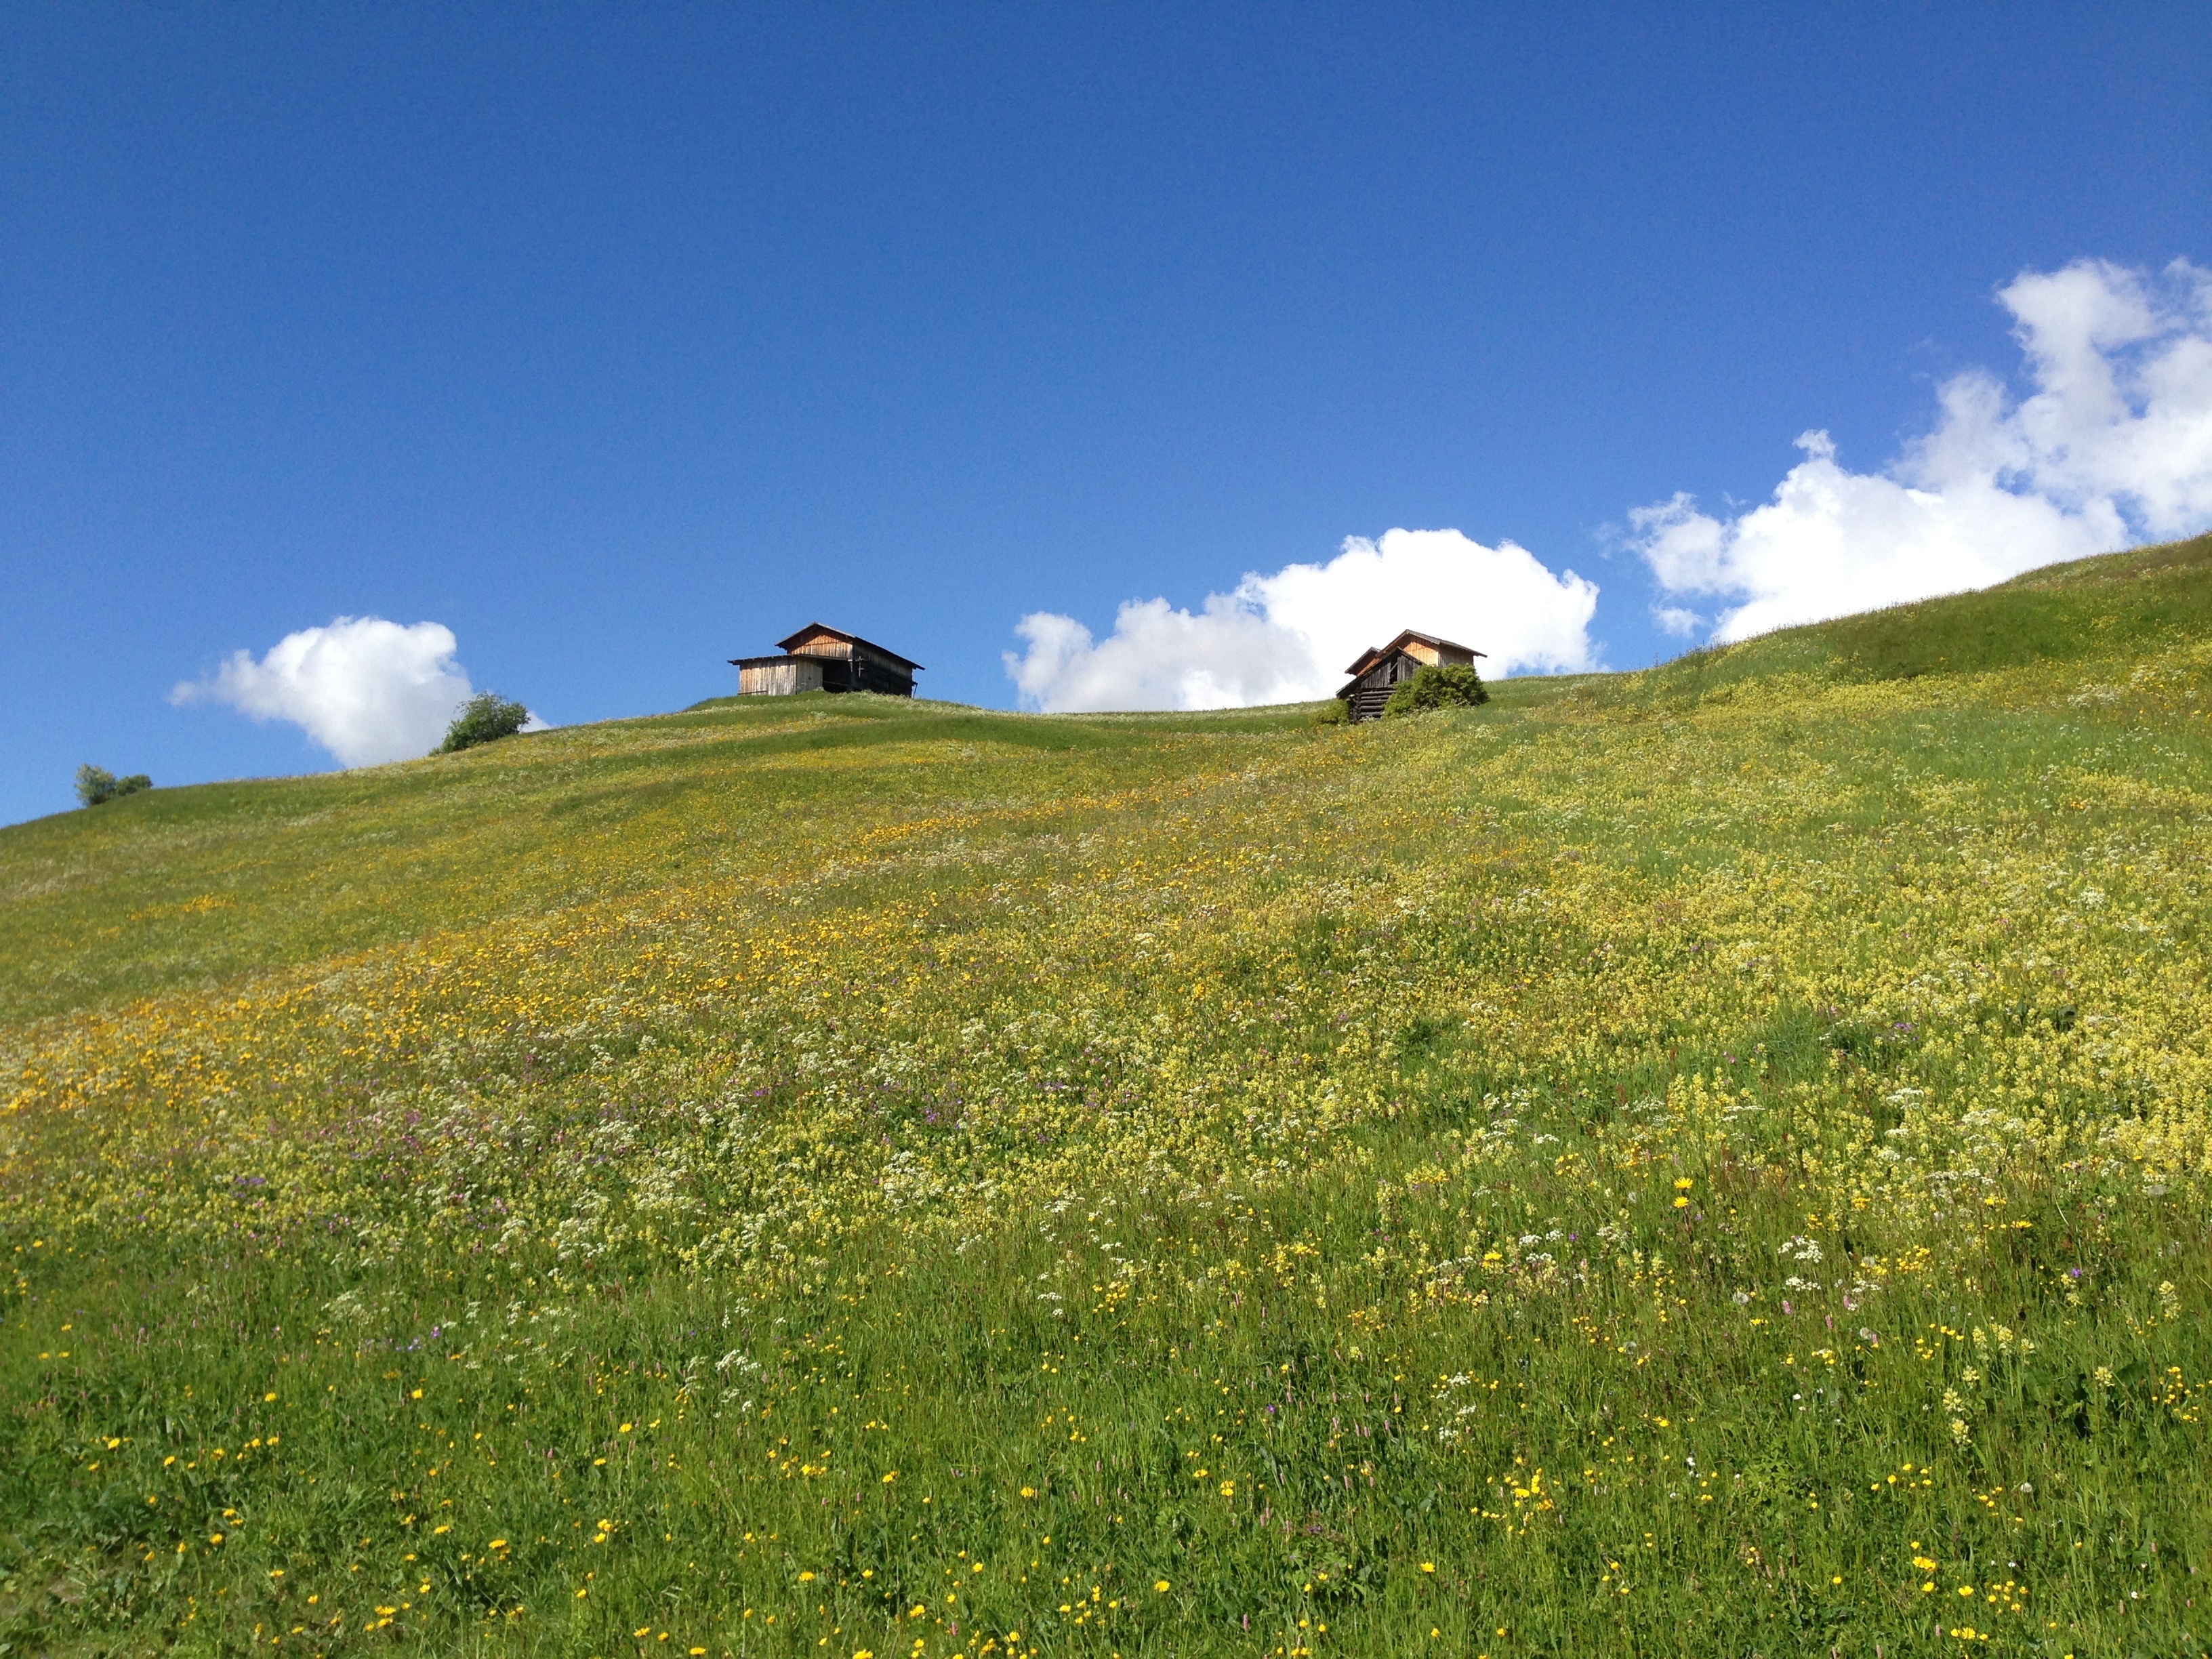
grass, horizon, wilderness, mountain, sky, field, meadow, prairie, hill, flower, mountain range, pasture, terrain, ridge, plain, wildflower, flowers, grassland, wildflowers, barns, plateau, fell, habitat, ecosystem, tundra, tyrol, steppe, rural area, fiss, natural environment, geographical feature, grass family, mountainous landforms, ecoregion